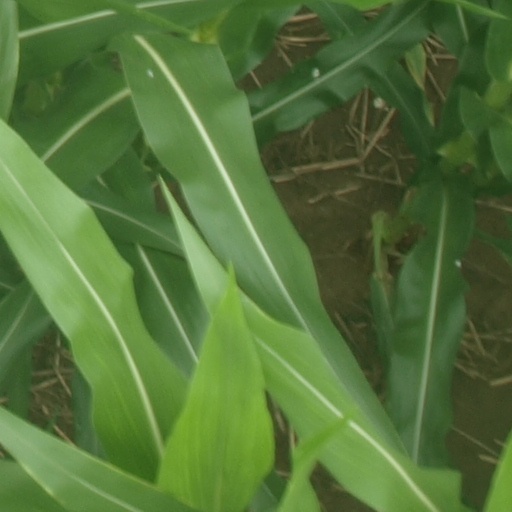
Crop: maize; corn